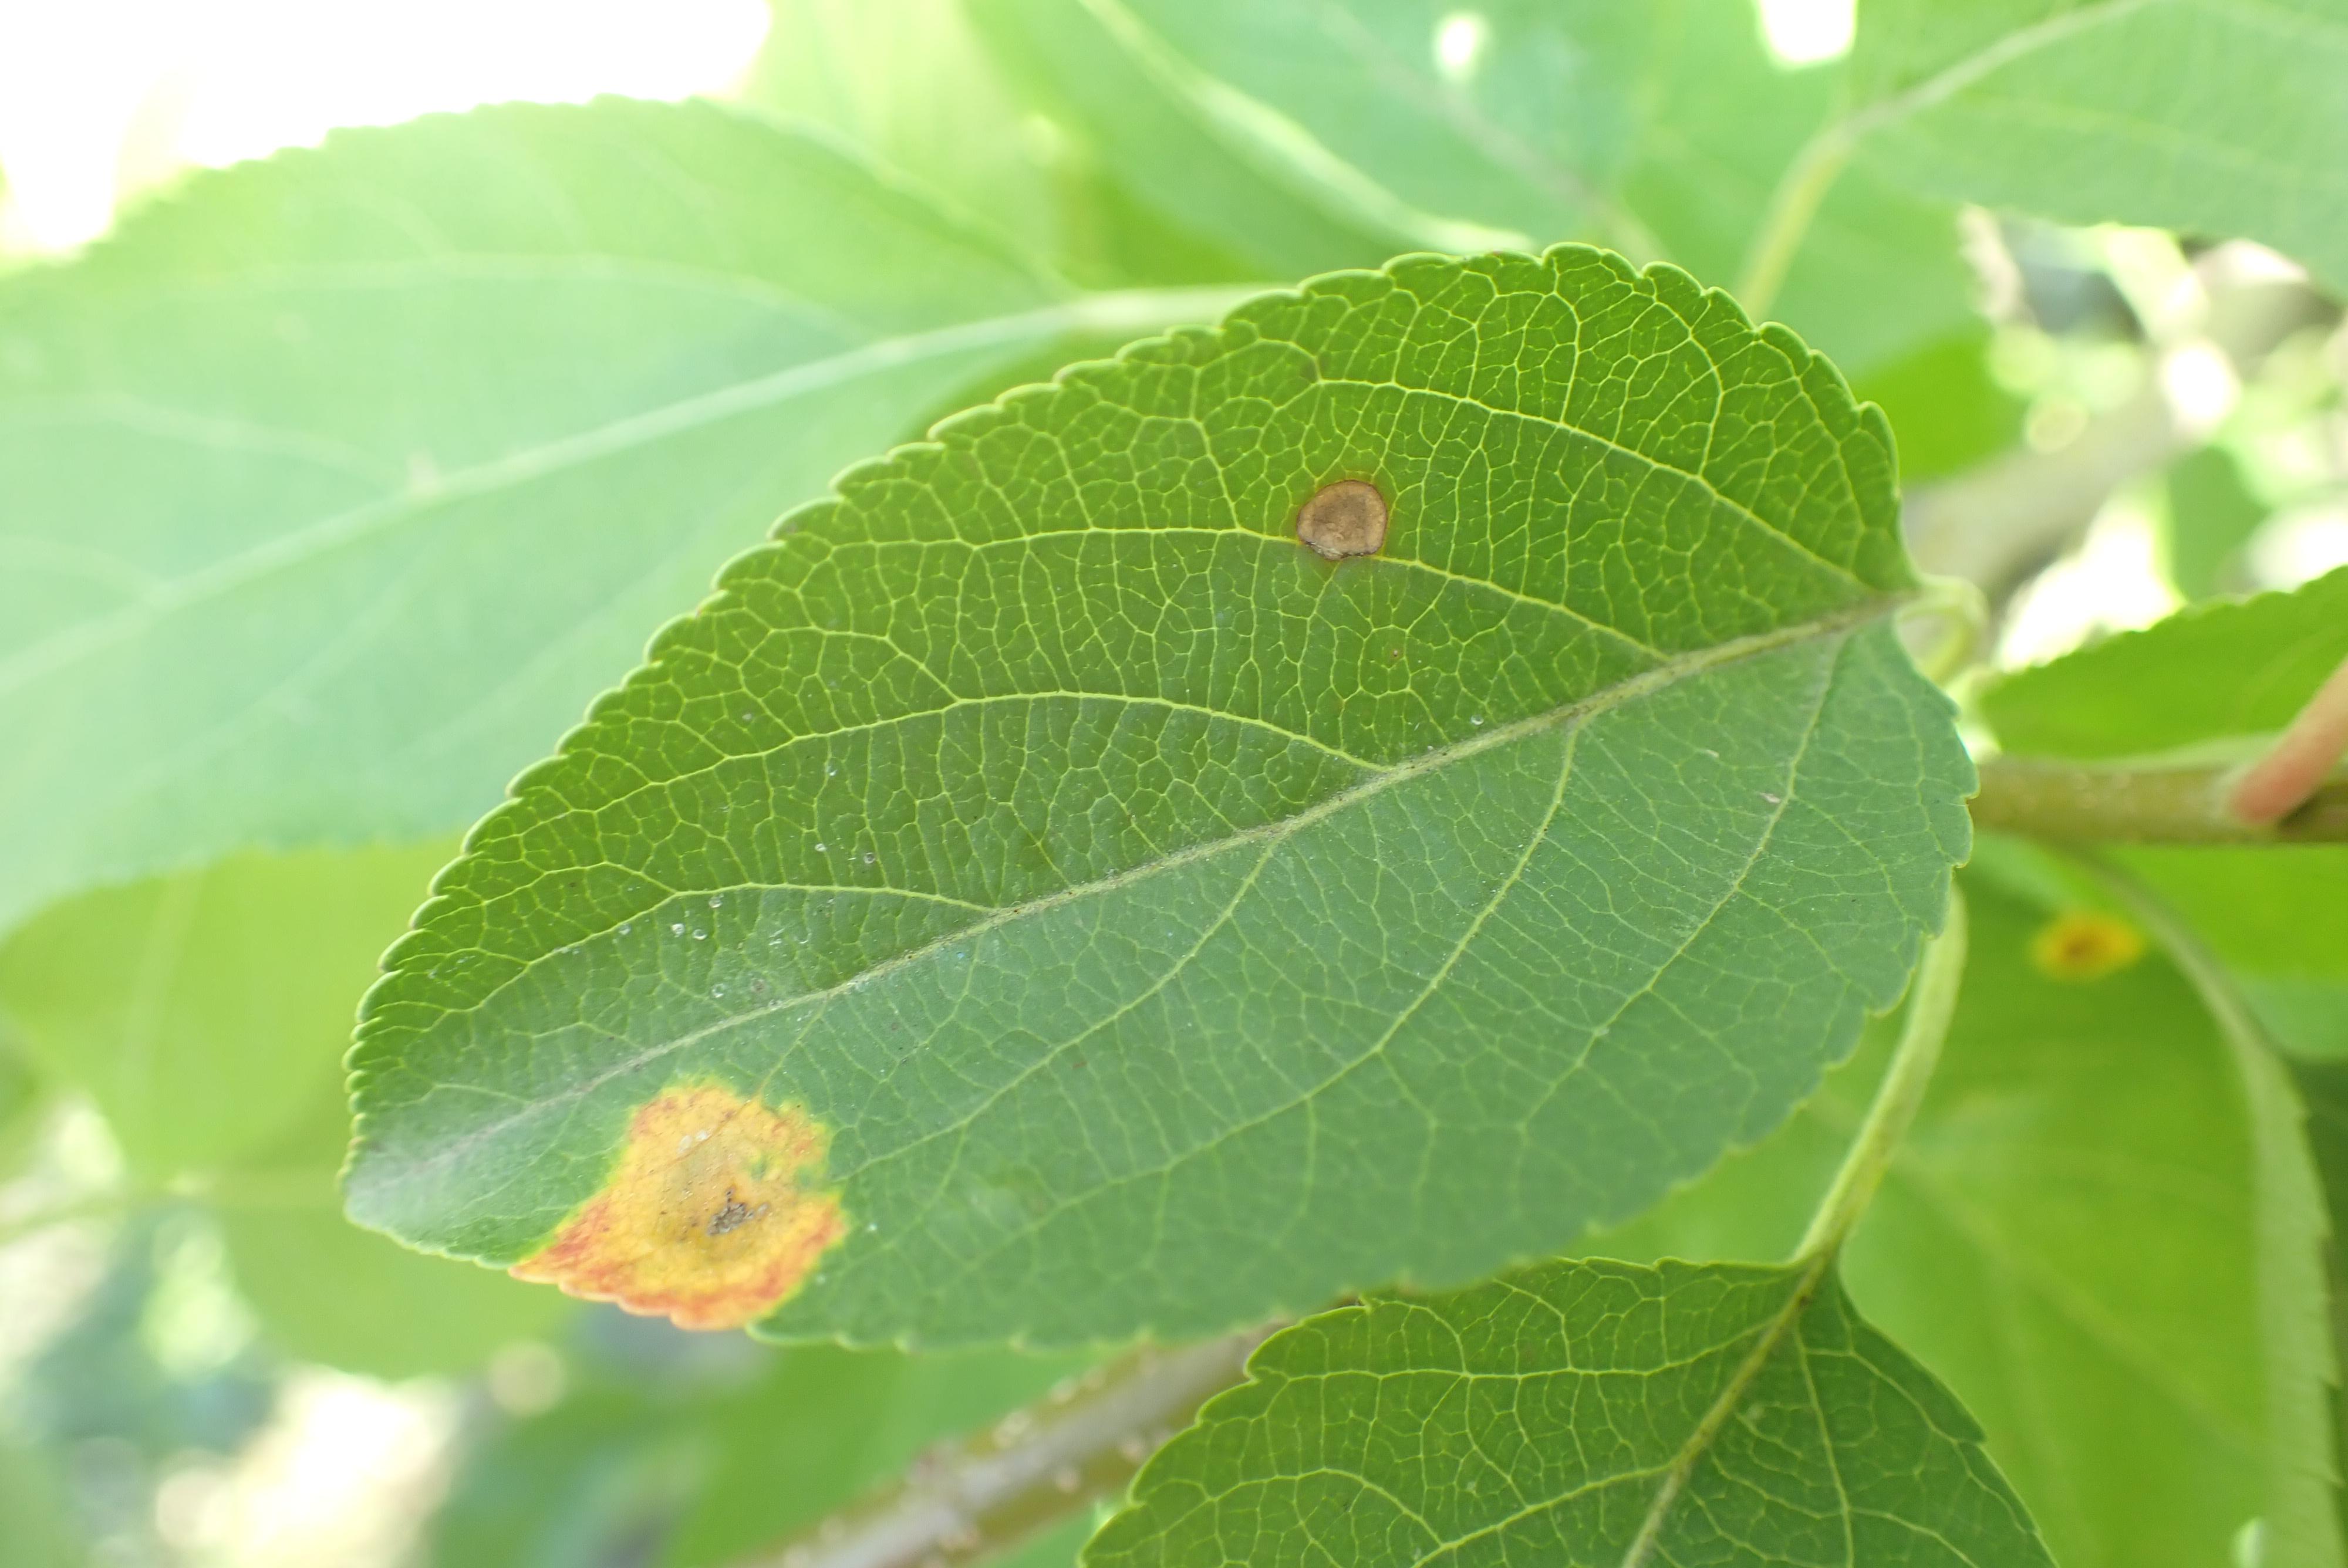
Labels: rust, frog_eye_leaf_spot